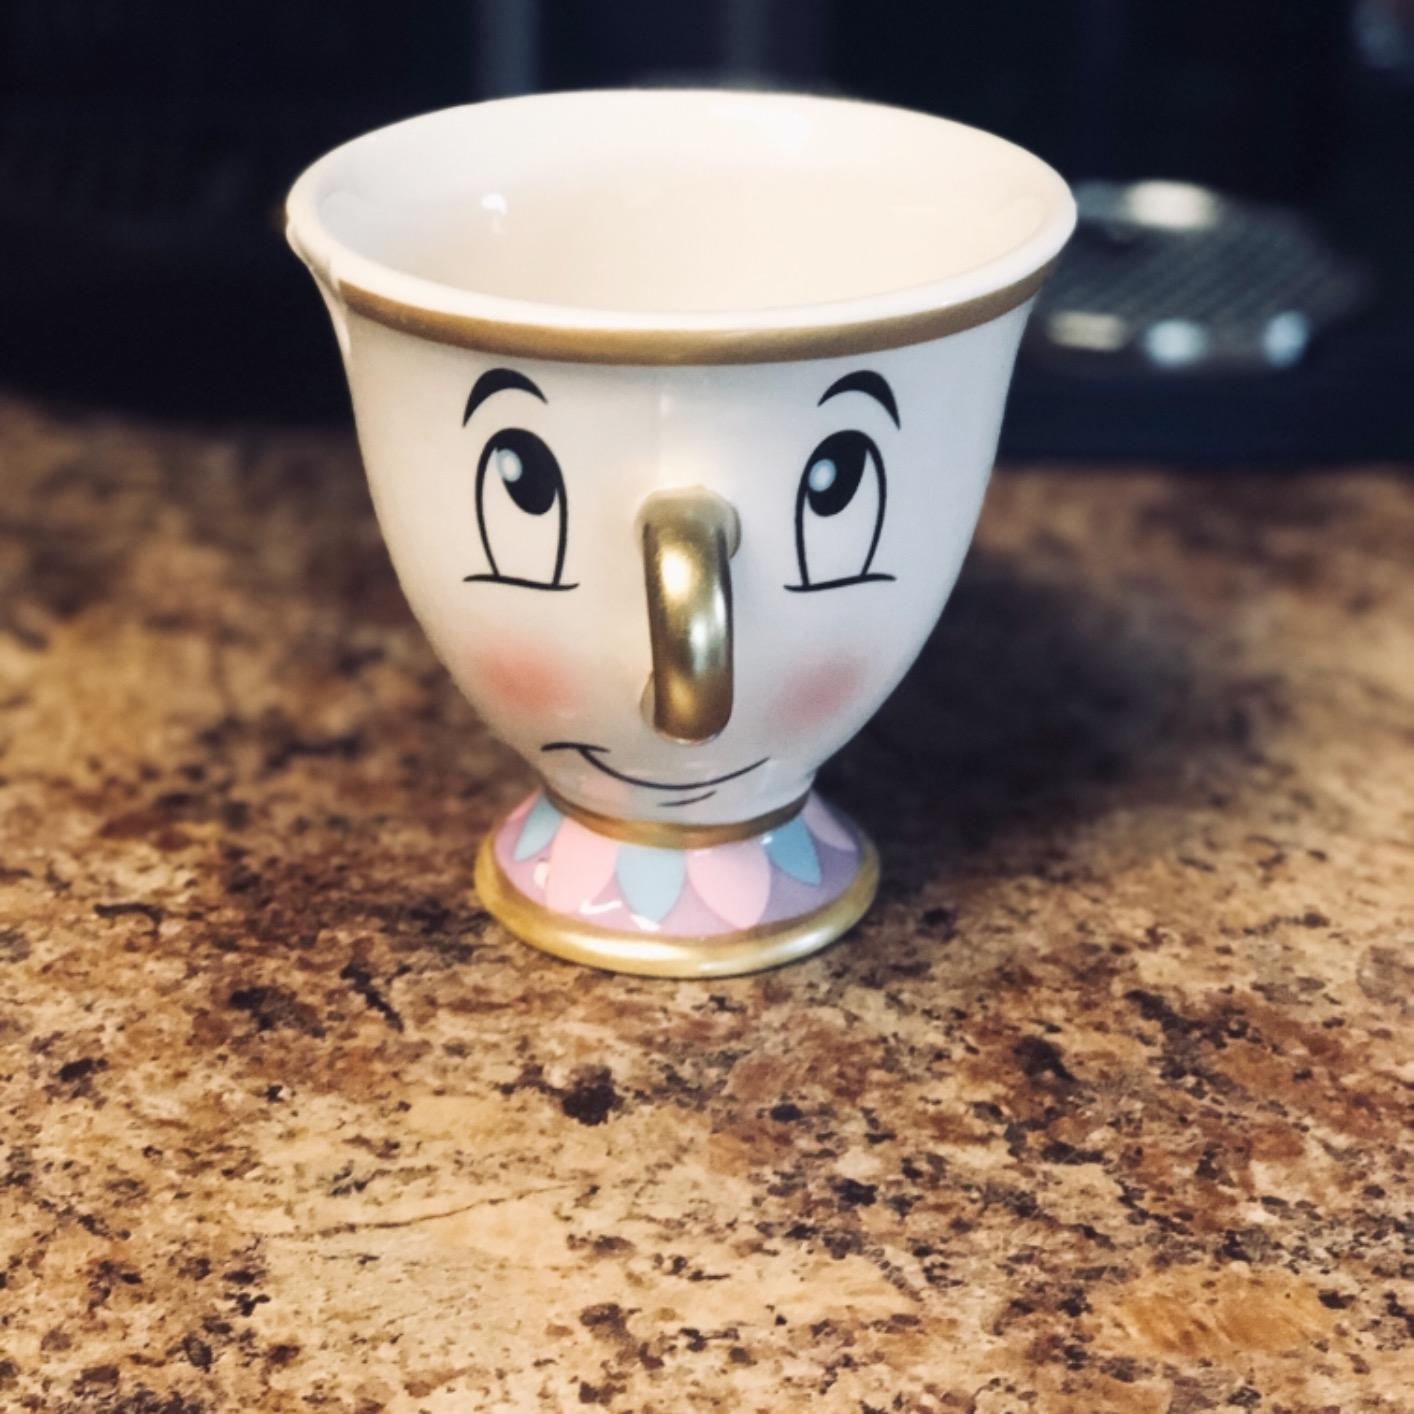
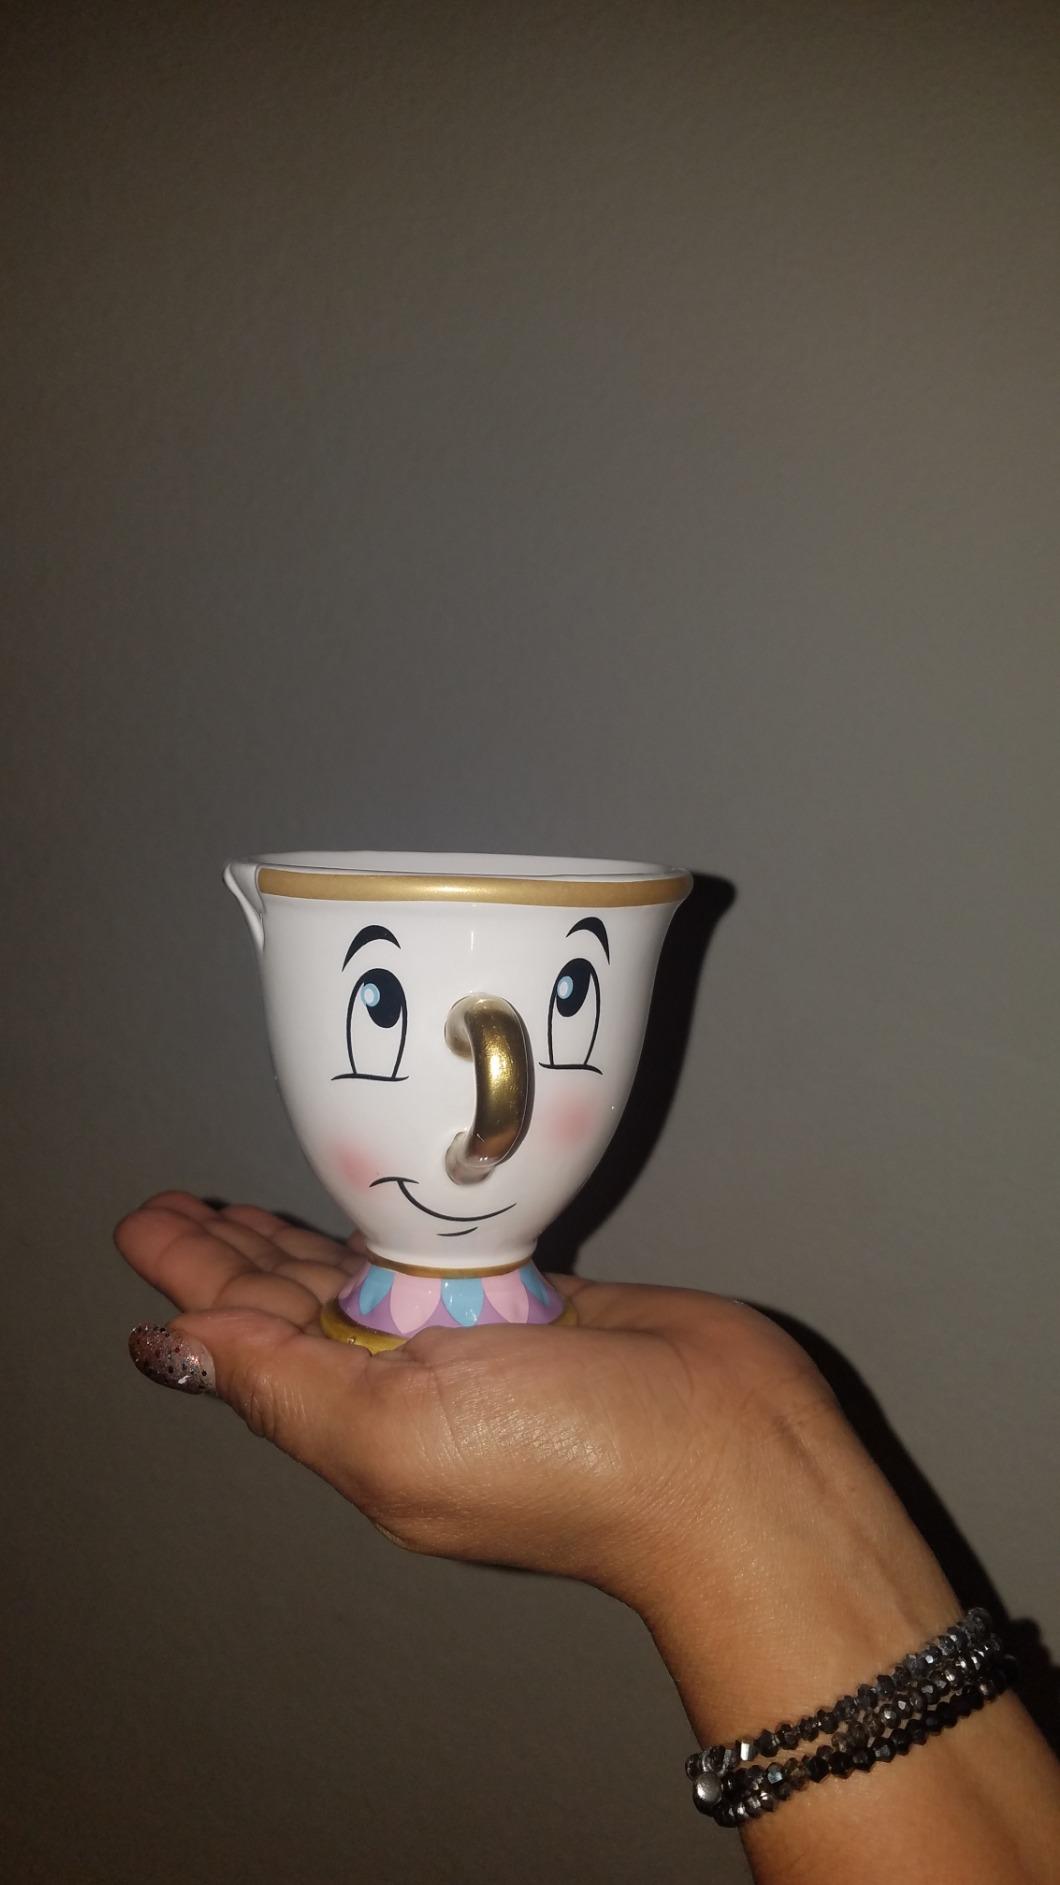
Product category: items_mug
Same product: yes